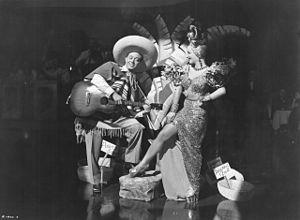
Copacabana est un film musical américain réalisé par Alfred E. Green, sorti en 1947.